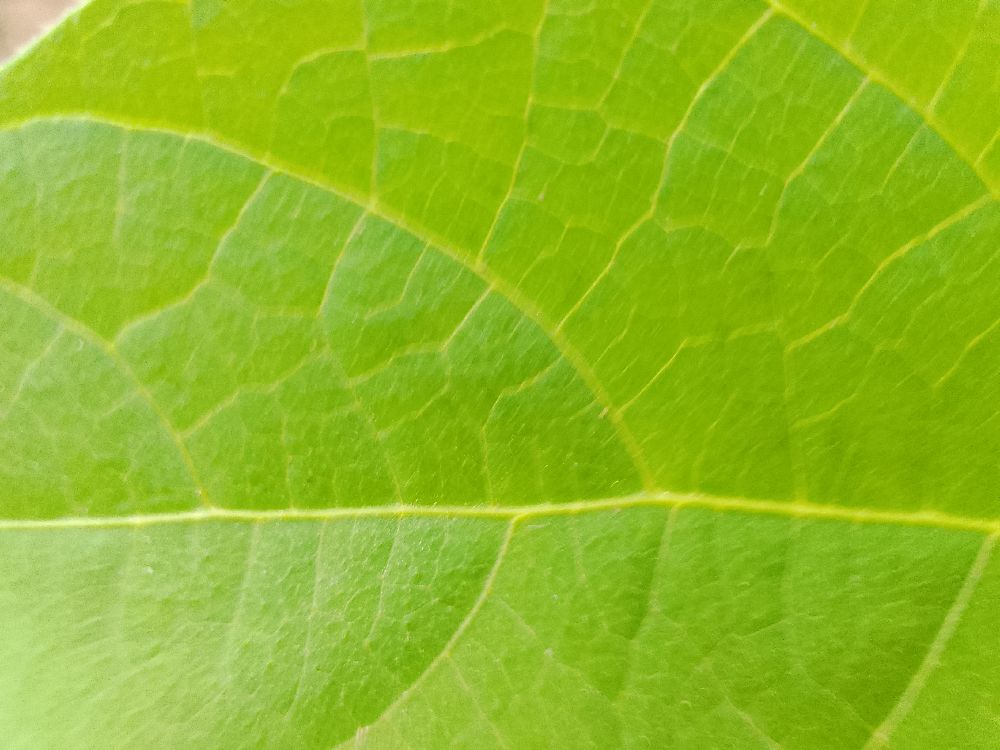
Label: healthy